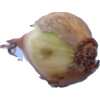
Label: onion